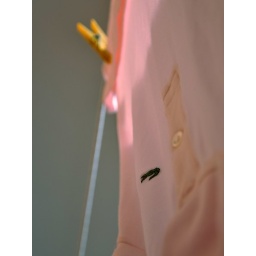
Dip him in the river who loves water